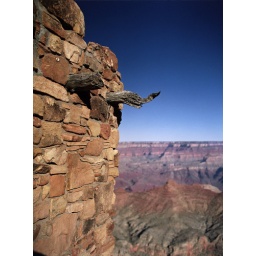
A shot of the Grand Canyon near the edge of the rock tower at Desert View area.